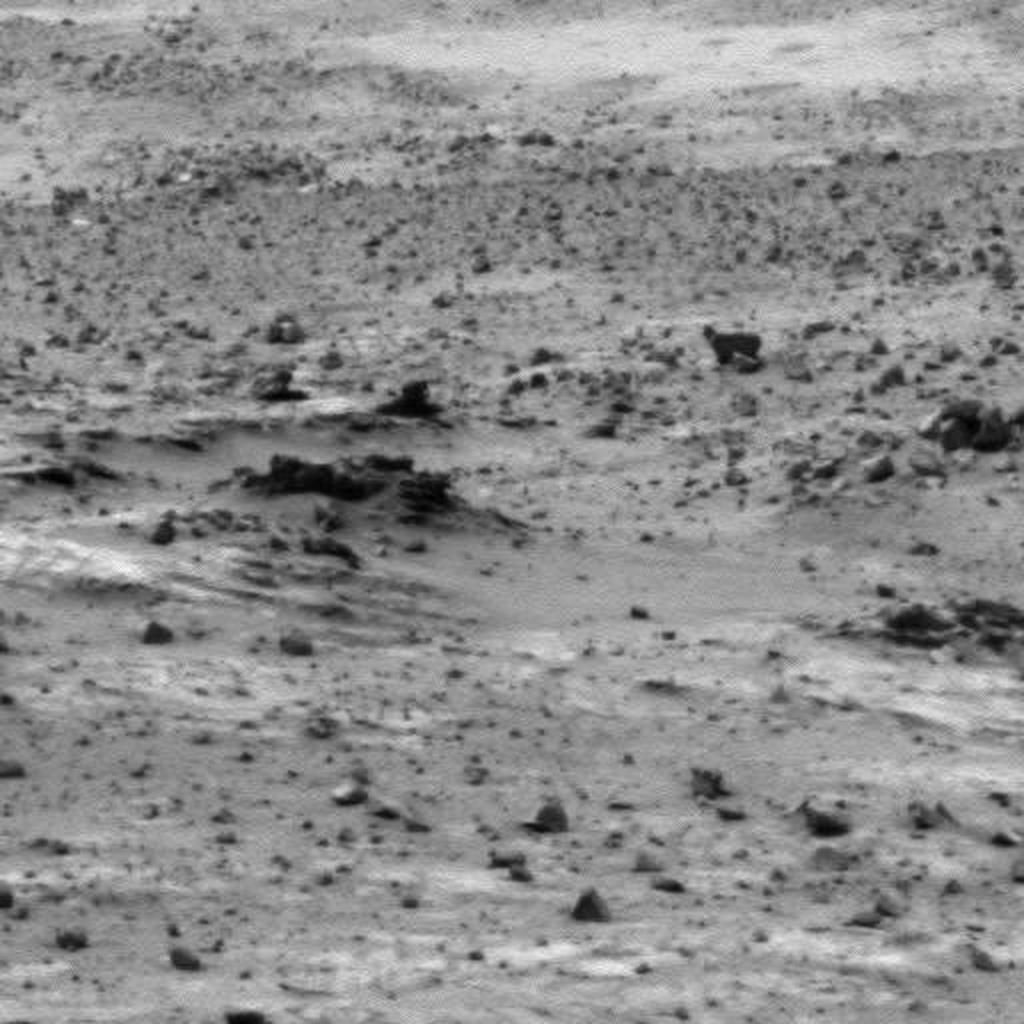
Surface features visible: Rock Outcrops, Float Rocks, Clasts, Nearby Surface